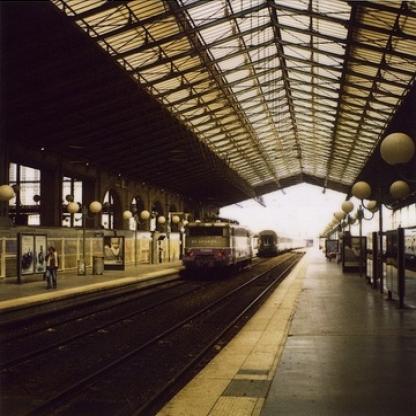
Scene: Indoor